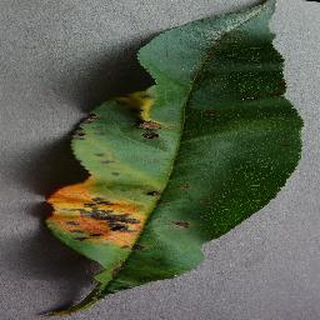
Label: peach_bacterial_spot